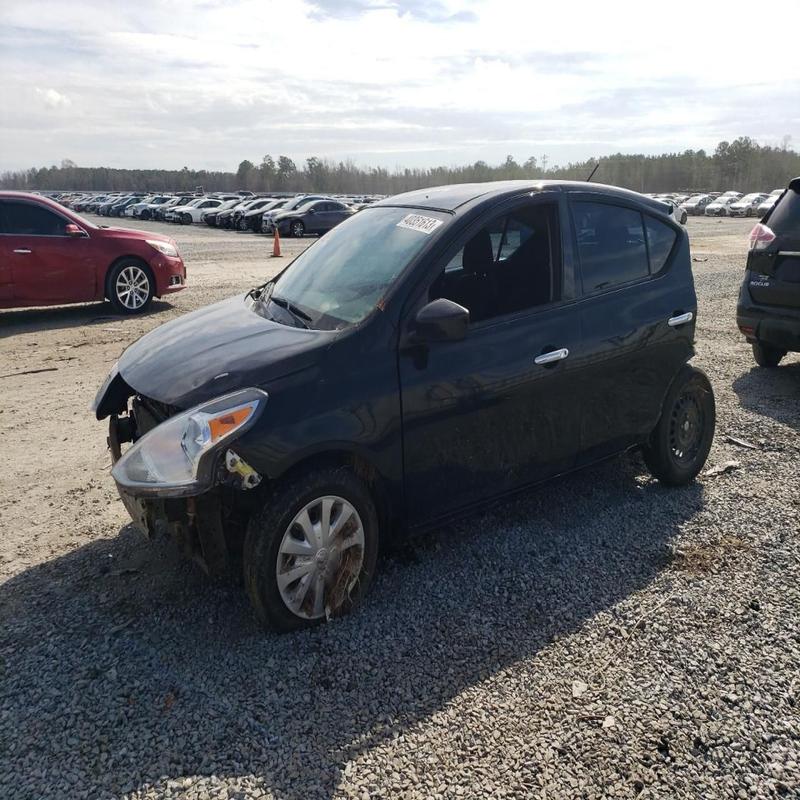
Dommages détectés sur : plaque d'immatriculation avant, pare-choc avant, aile arrière gauche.
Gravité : majeur